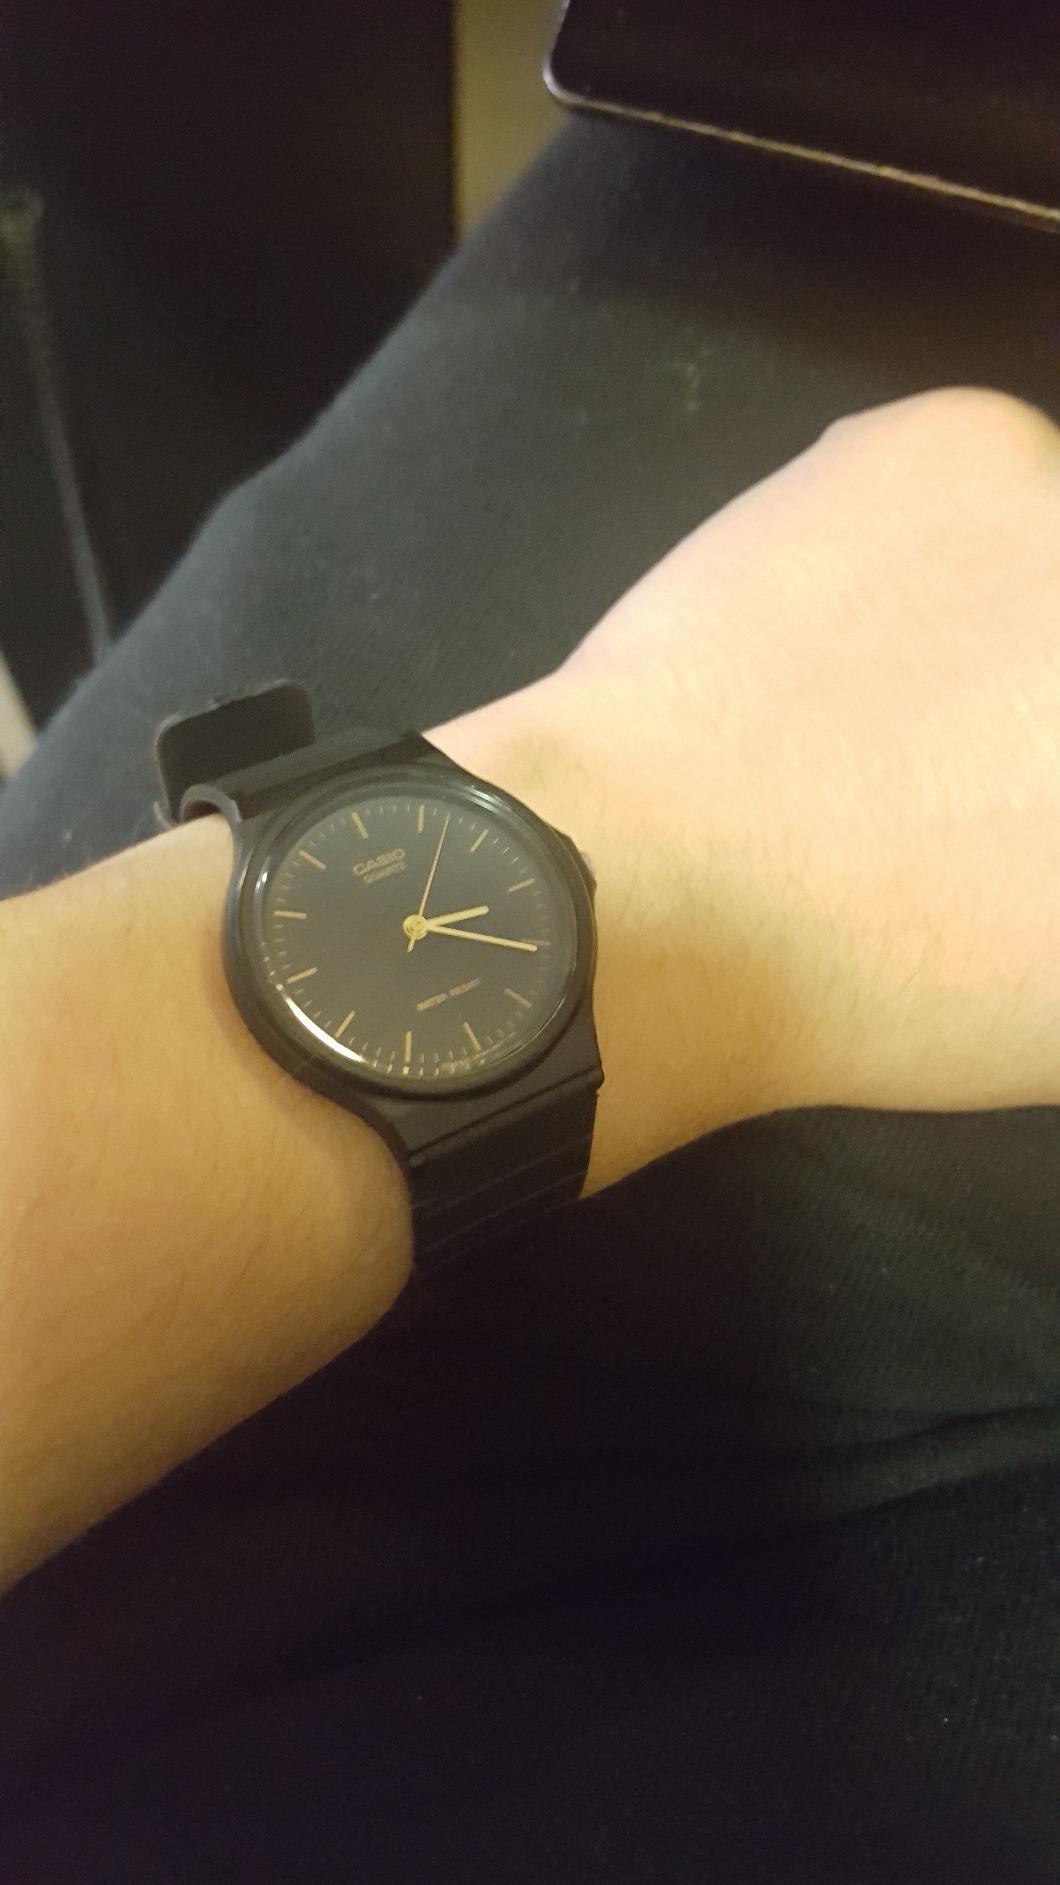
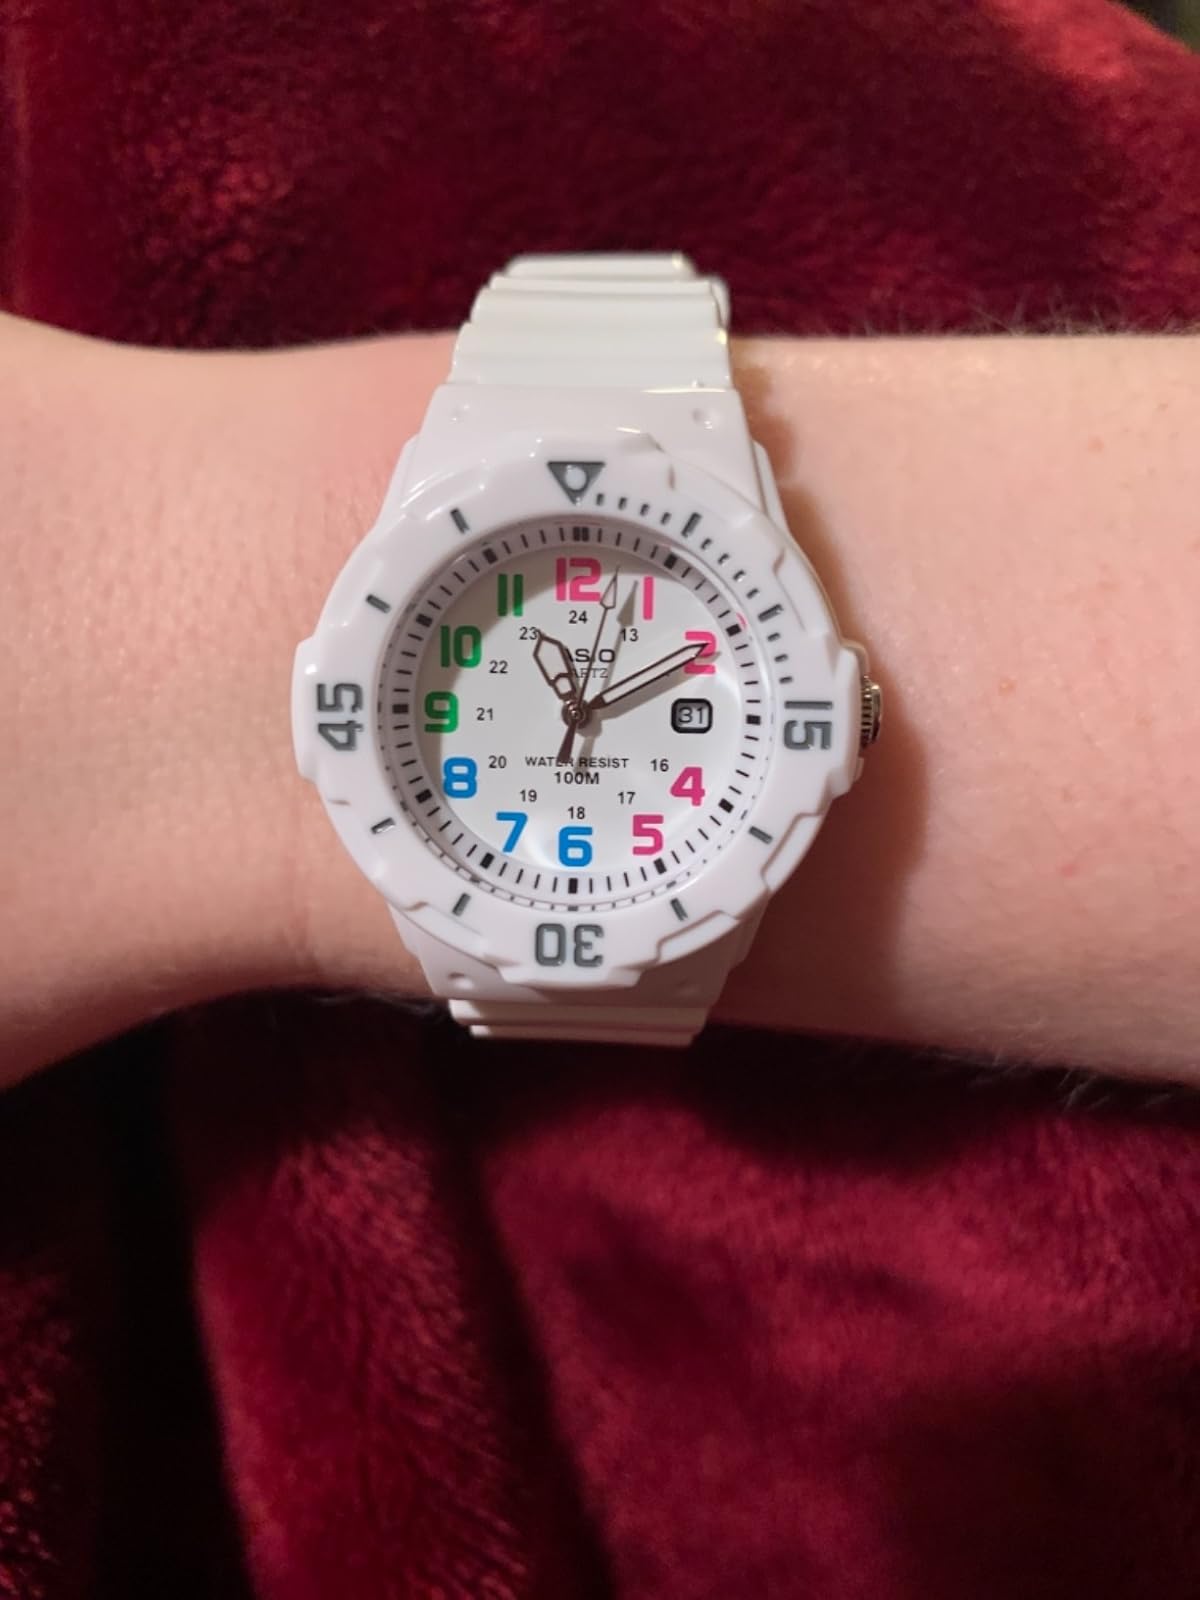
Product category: accessories_watch
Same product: no